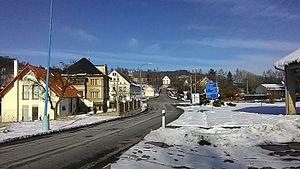
Lovečkovice est une commune du district de Litoměřice, dans la région d'Ústí nad Labem, en République tchèque. Sa population s'élevait à 565 habitants en 2018.